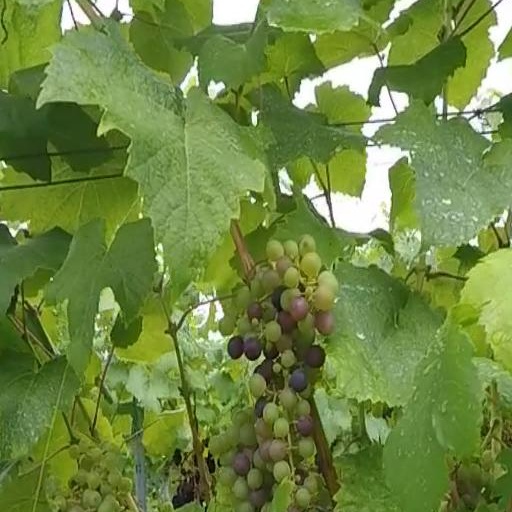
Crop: grape